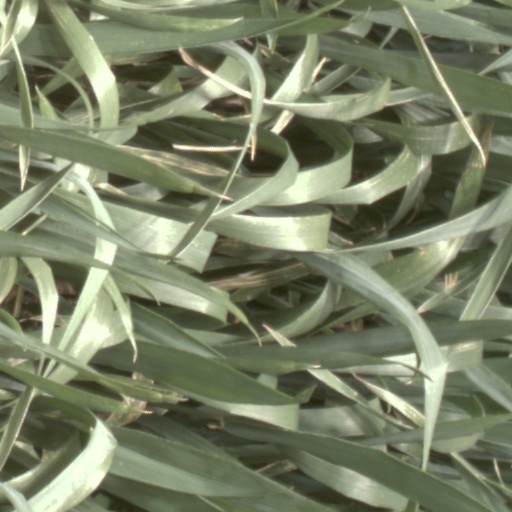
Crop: wheat